Wicklow Round

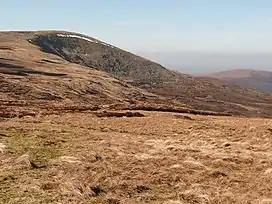
Mullaghcleevaun, 2nd-highest peak on the Round at ; second highest mountain in Wicklow.

The 26 mountains of the Wicklow Round must be completed in the order as outlined below, as well as the check-point in the forest of Drumgoff.